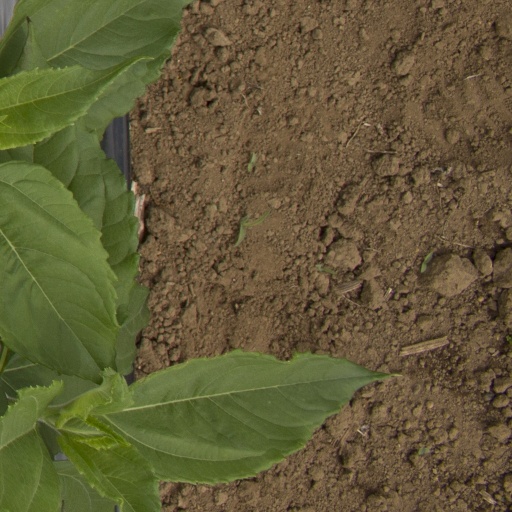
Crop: Jerusalem artichoke